Emma Cheeseman

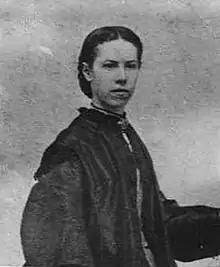
Cheeseman, date unknown

Emma Cheeseman (4 November 18462 October 1928) was a painter and taxidermist from England who emigrated to New Zealand as a child. Her work is held in the collection of Auckland War Memorial Museum.